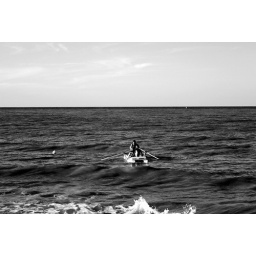
two lost souls swimming in a fish bowl